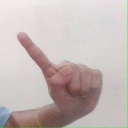
अक्षर: ए